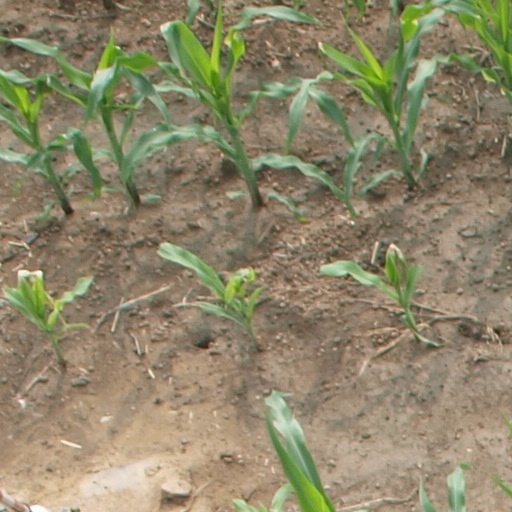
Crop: maize; corn